Jolene Marie Rotinsulu

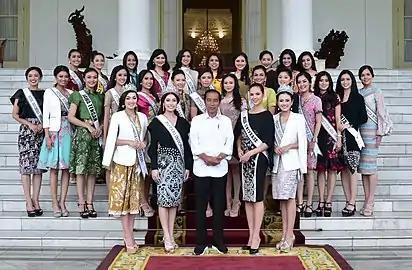
Rotinsulu alongside the contestants and winners of Puteri Indonesia 2019, Frederika Alexis Cull, Jesica Fitriana Martasari Alfharisi and the Miss Universe 2018, Catriona Gray. Meeting with the President Joko Widodo in Bogor Presidential palace in 2019.

During her reign as Puteri Indonesia Lingkungan 2019, She was a speaker at United Nations Environment Programme – Global Landscapes Forum in New York City, United States on September 28, 2019.